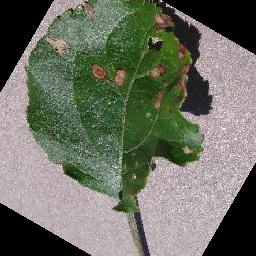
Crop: apple
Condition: black_rot